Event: Nepal Earthquake
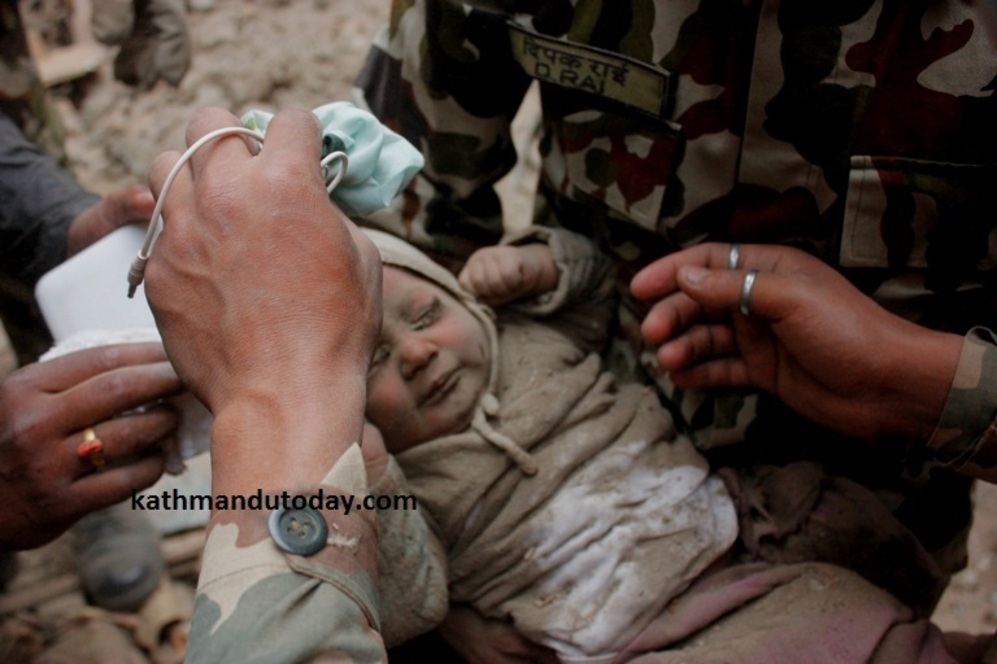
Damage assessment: damage